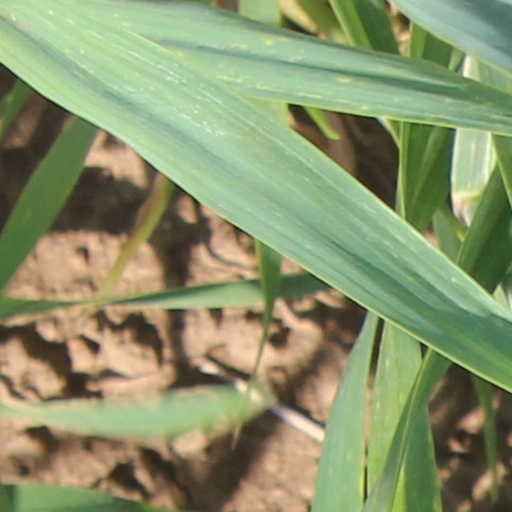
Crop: wheat